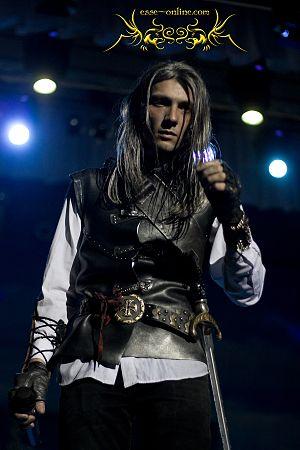
Viacheslav Mayer (Geralt Geralt de Riv, le Sorceleur, Witcher, Gwynbleidd, Vatt’ghern). Opéra-rock ""le Chemin sans retour"" d'après la saga d'A.Sapkovsky ""Le Sorceleur"". La scène 4. ""Geralt"". La photo du concert ""ESSE"" 10.04.2010 Čeština: Vjačeslav Mayer (Geralt z Rivie, Witcher, Zaklínač, Gwynbleidd, Vatt’ghern). Rocková opera ""Cesta, ze které není návratu"", na základě sága A. Sapkowského ""Zaklínač"". Scene 4. ""Geralt"". Fotky z koncertu ""ESSE"" 10.04.2010 Español: Viacheslav Mayer (Geralt de Rivia, Witcher, wiedźmin, Gwynbleidd, Vatt’ghern). Ópera rock ""el Camino sin vuelta atrás"" por los motivos de la saga De A.Sapkovsky de ""The Witcher"". La escena 4. ""Geralt"". La foto del concierto ""ESSE"" 10.04.2010 Italiano: Viacheslav Mayer (Geralt de Rivia, Witcher, Gwynbleidd, Vatt’ghern). Opera rock ""Strada Irrevocabilmente"", basato sulla saga di A.Sapkovsky ""The Witcher"". La escena 4. ""Geralt"". Fotografia da concerto ""ESSE"" 10.04.2010."